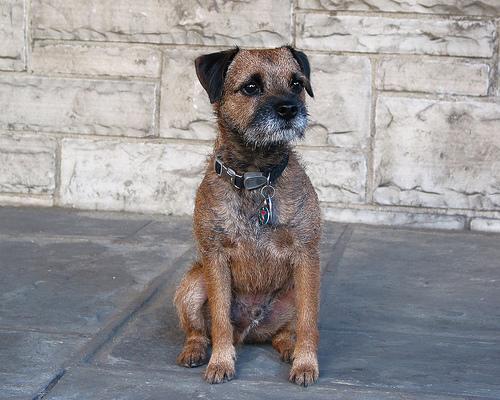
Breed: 206-n000007-Border_terrier